Howell Peacock

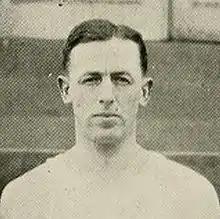
Peacock pictured in "Yackety yak 1918", UNC yearbook

Howell Peacock (September 11, 1889 – 1962) was an American basketball coach, best known for being the head coach of men's college basketball at the University of Georgia and at the University of North Carolina.